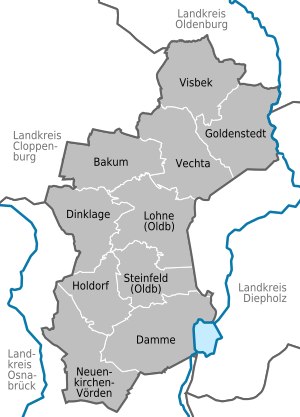
Landkreis Vechta / Byer og kommuner
Byer og kommuner
Landkreis Vechta ligger i den tyske delstat Niedersachsen.